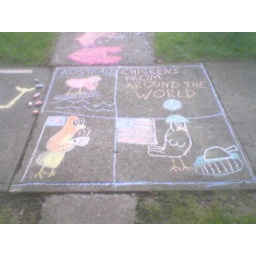
Tim drew chickens from around the world as his sidewalk chalk entry